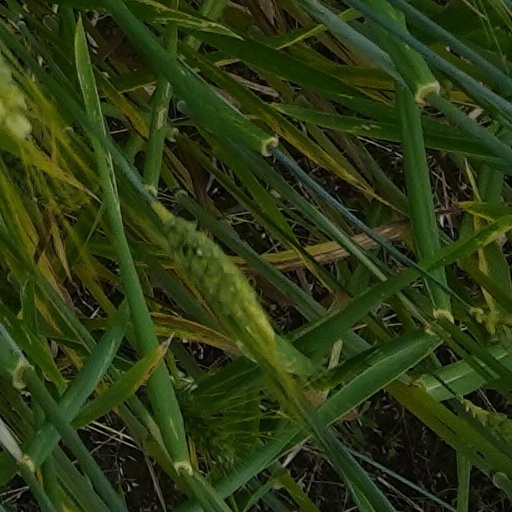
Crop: wheat